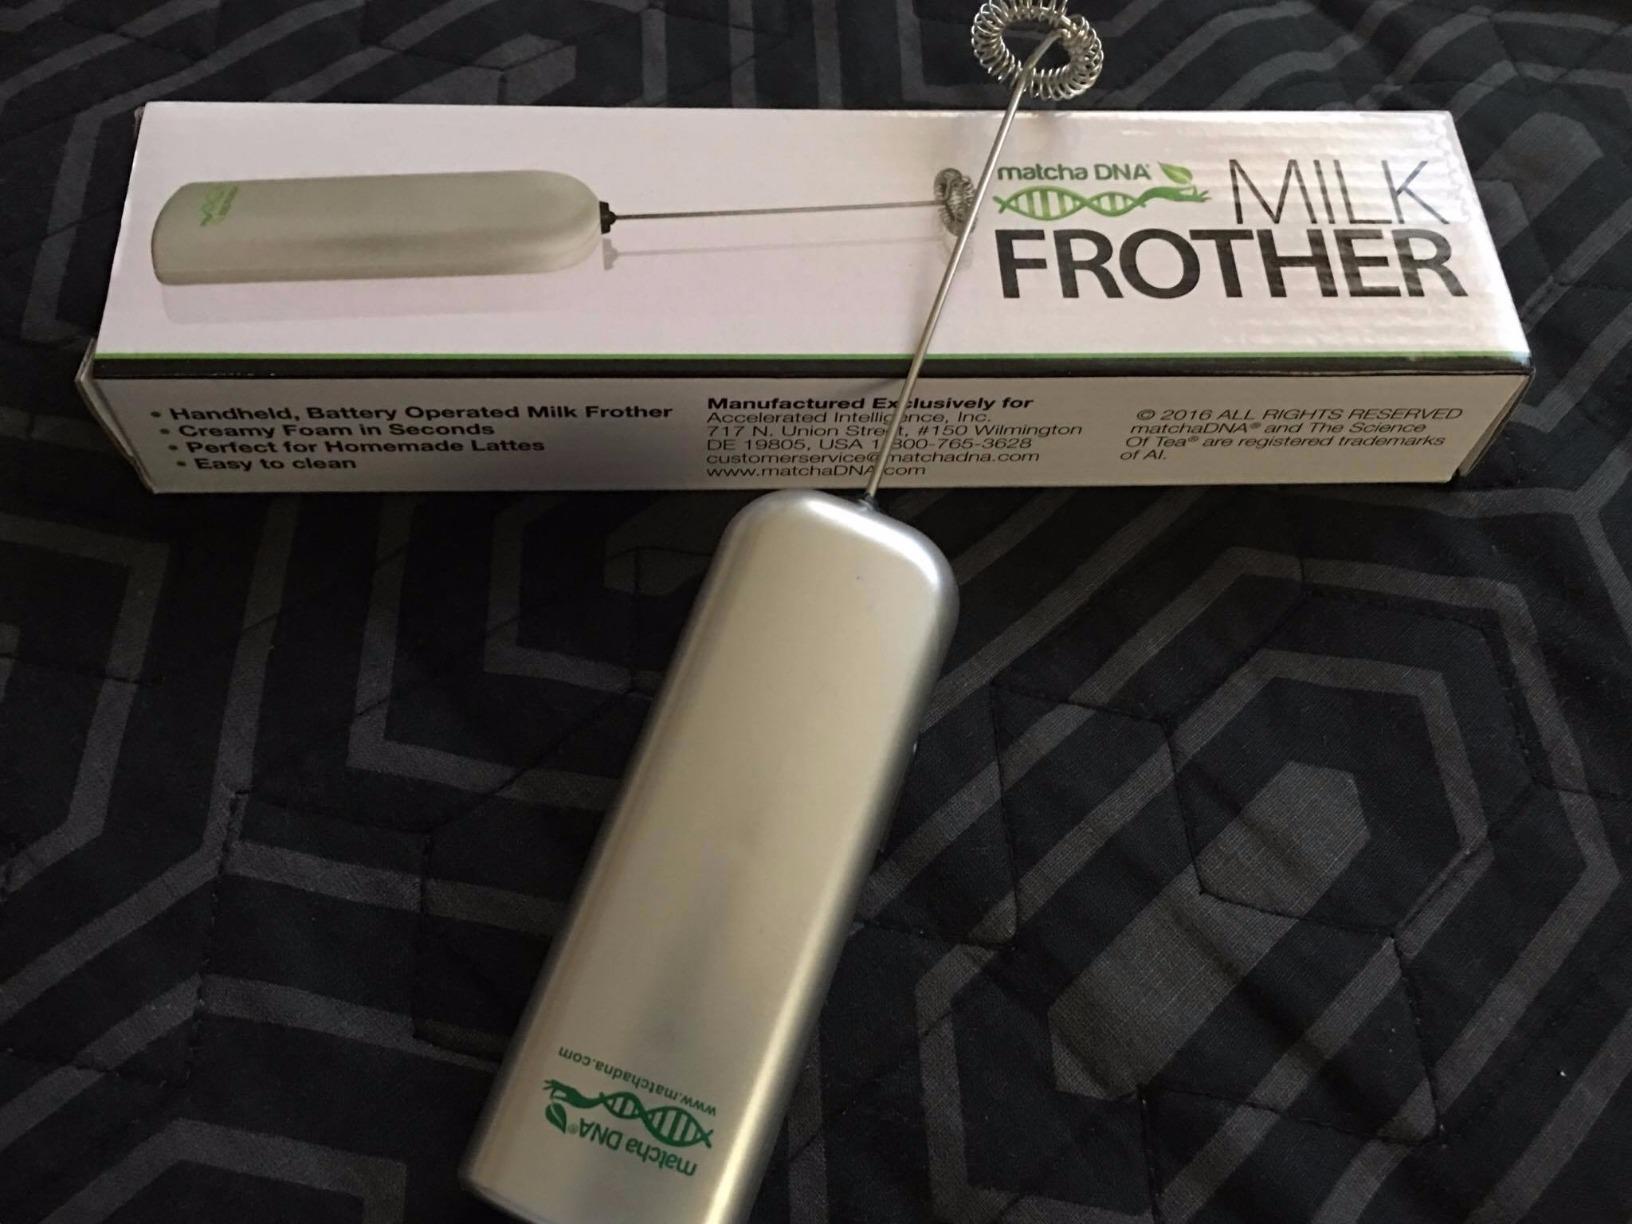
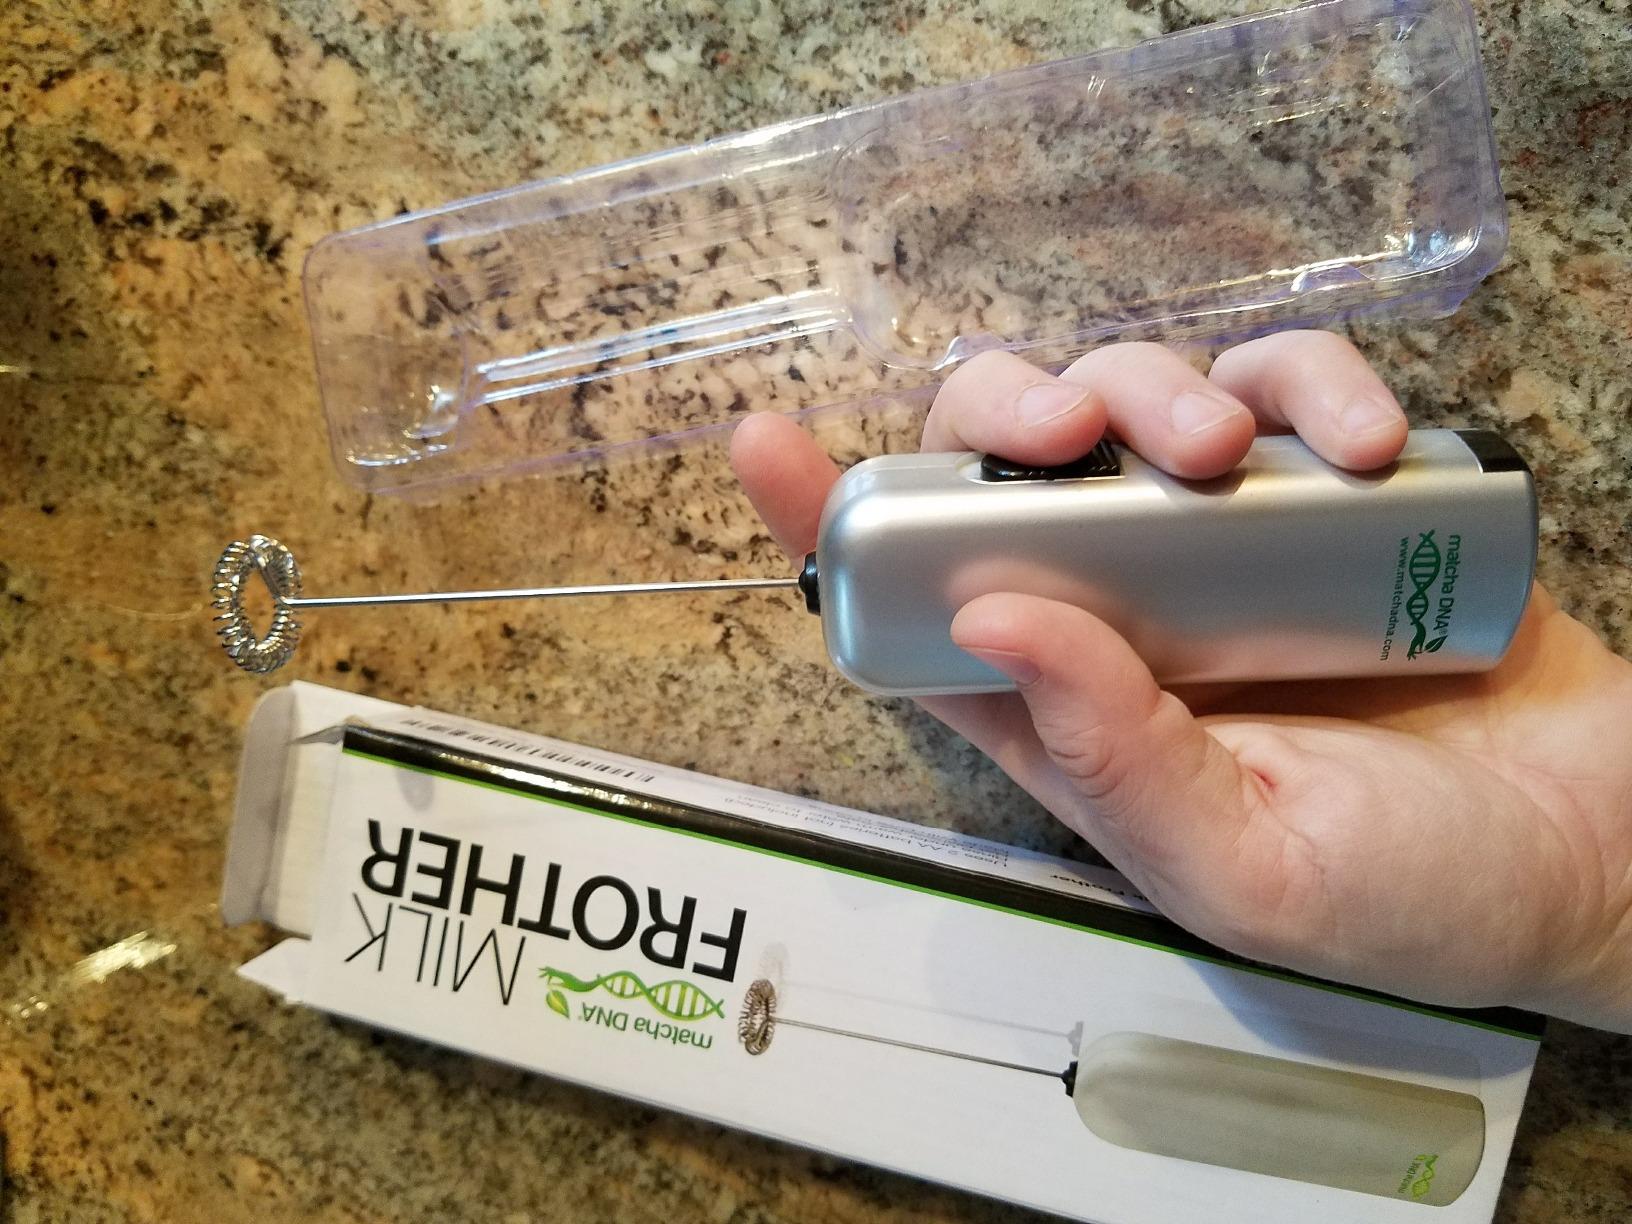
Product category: items_mixer
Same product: yes